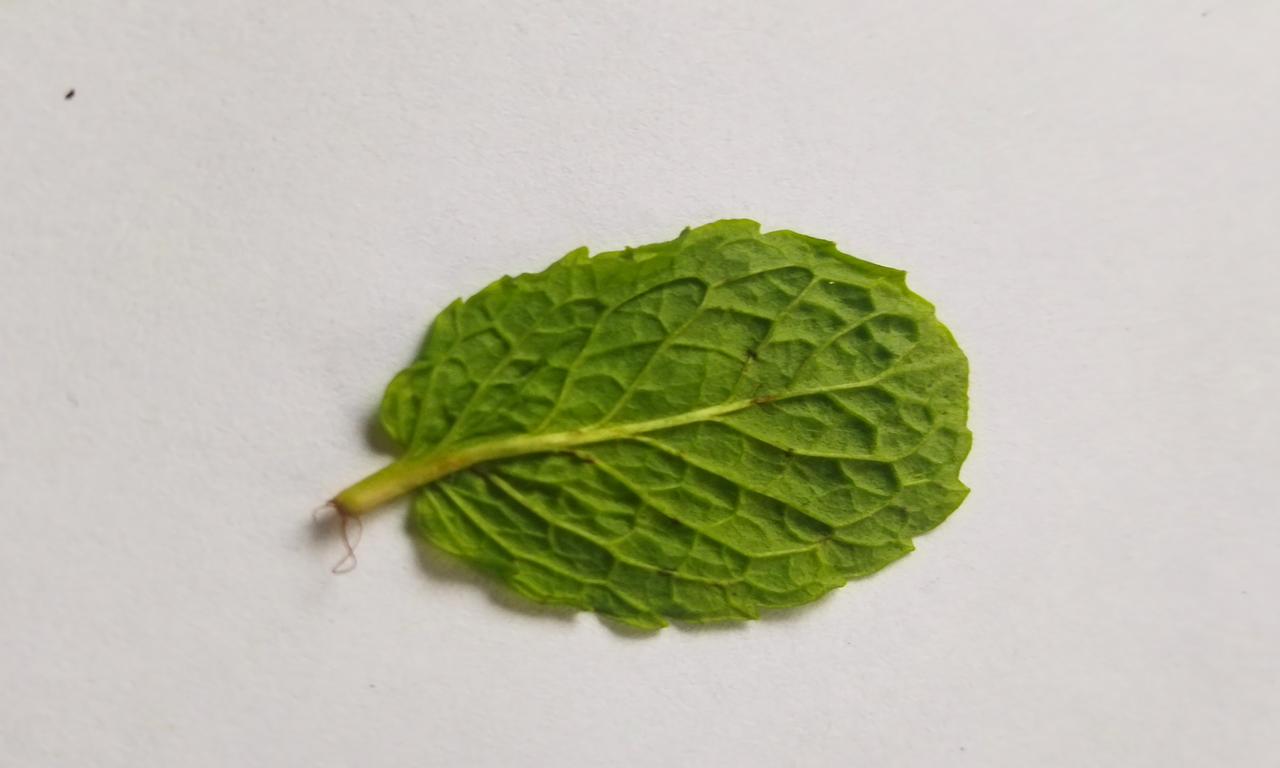
Label: Fresh